Vanishing Hotel Room

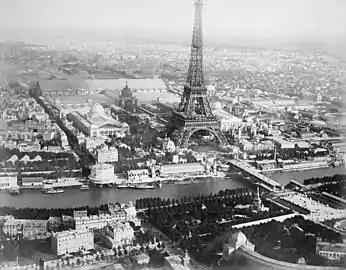
The Paris Exposition of 1889

The Vanishing Hotel Room (also known as The Vanishing Lady) is an urban legend which alleges that during an international exposition in Paris, a daughter who returned after leaving her mother in a hotel room found the woman gone, and the hotel staff professed to have no knowledge of the missing woman.